Juan Corzo

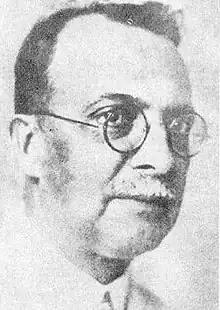
Juan Corzo

Born in Madrid, Corzo emigrated to Cuba in 1887. He became Champion of the Havana Chess Club in 1898. He is best known for losing to José Raúl Capablanca (4–3, 6 draws) in 1901 during that great player's meteoric rise, when Capablanca had just turned 13. But Corzo was a force in Cuban chess in his own right. With Capablanca, he founded the National Chess Federation of Cuba, and was a longtime editor of "Capablanca's Chess Magazine". He won the Cuban Chess Championship five times (in 1898, 1902, 1907, 1912, and 1918).